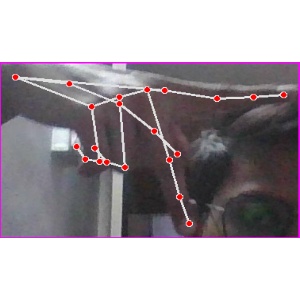
अक्षर: प